Oregon Cracker Company Building

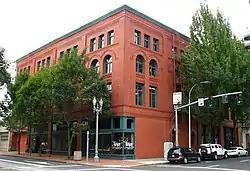
The building's exterior, 2008

The Oregon Cracker Company Building is a historic structure located in Portland, Oregon, United States. Built around 1897 as a food processing plant, and expanded in 1901, it is one of Portland's finest Romanesque Revival buildings. The building also includes early examples of structural features that were innovative for the time, but which later became common. The building was added to the National Register of Historic Places in 1979.